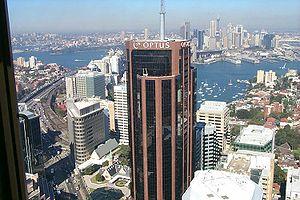
L' Optus Plaza est un gratte-ciel de 120 mètres de hauteur construit à North Sydney dans l'agglomération de Sydney en Australie en 1992.